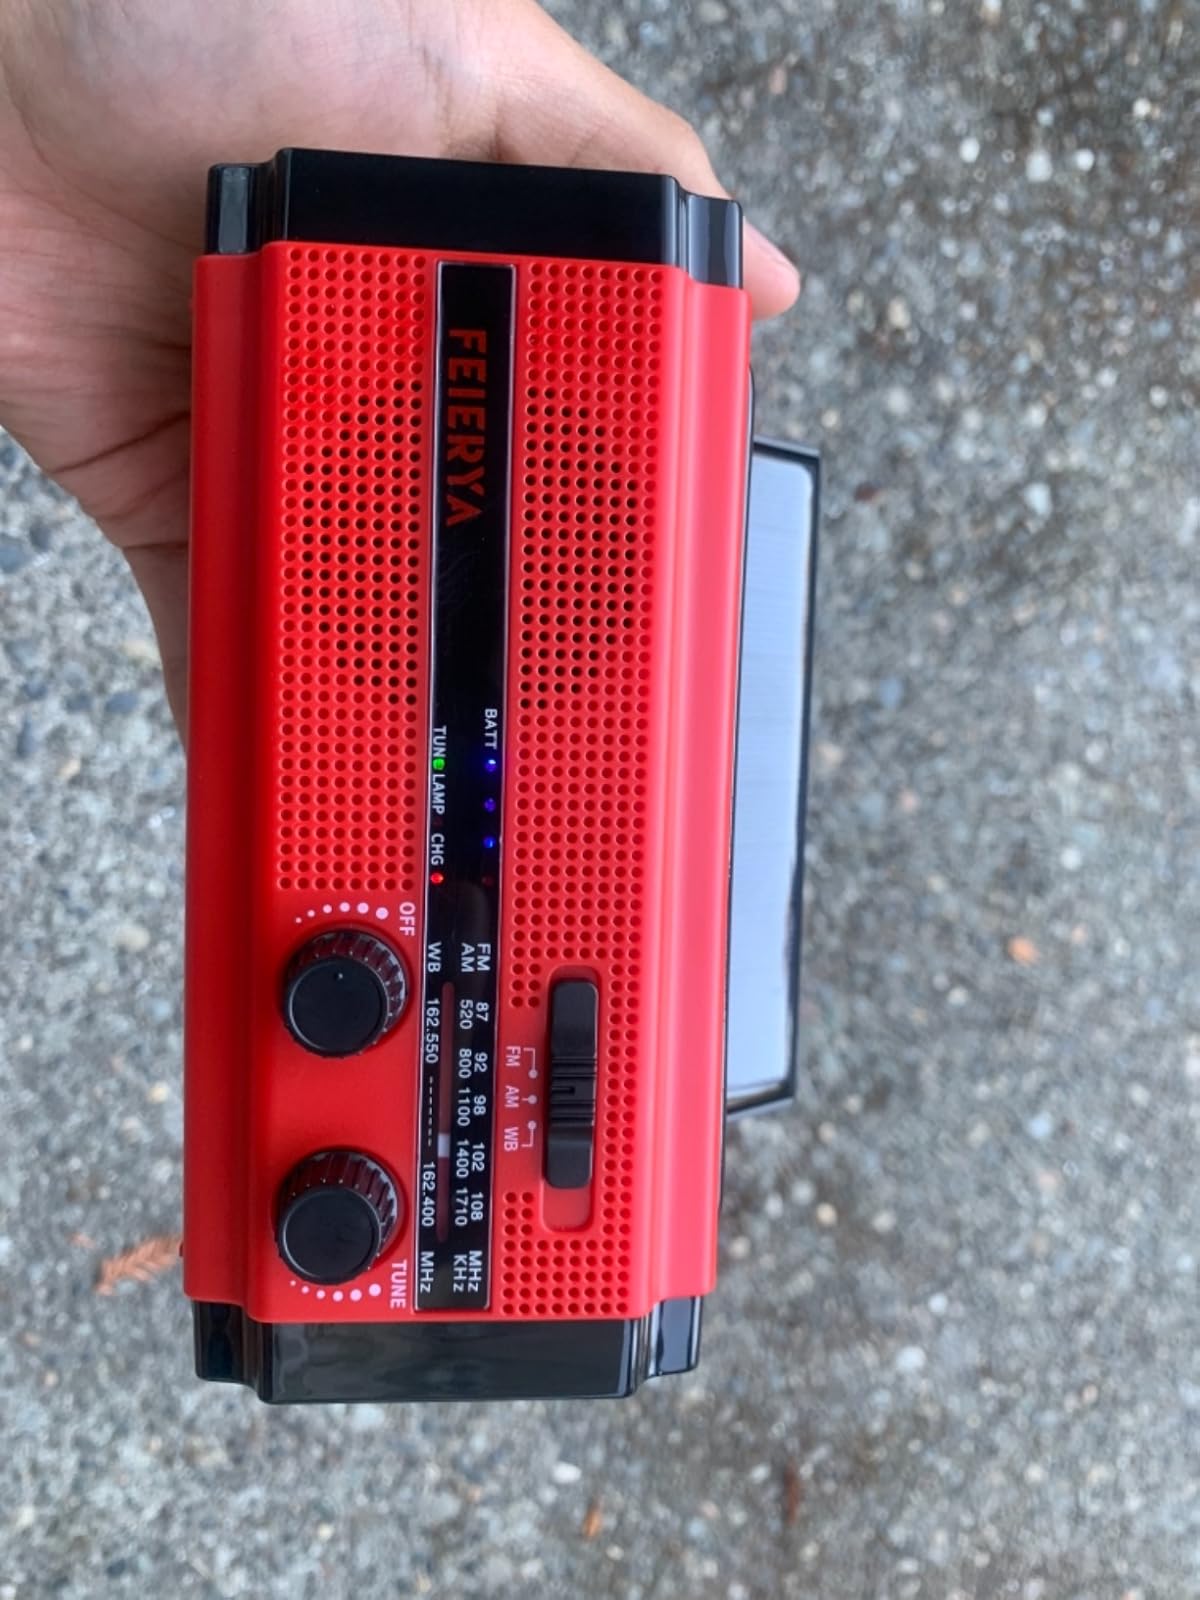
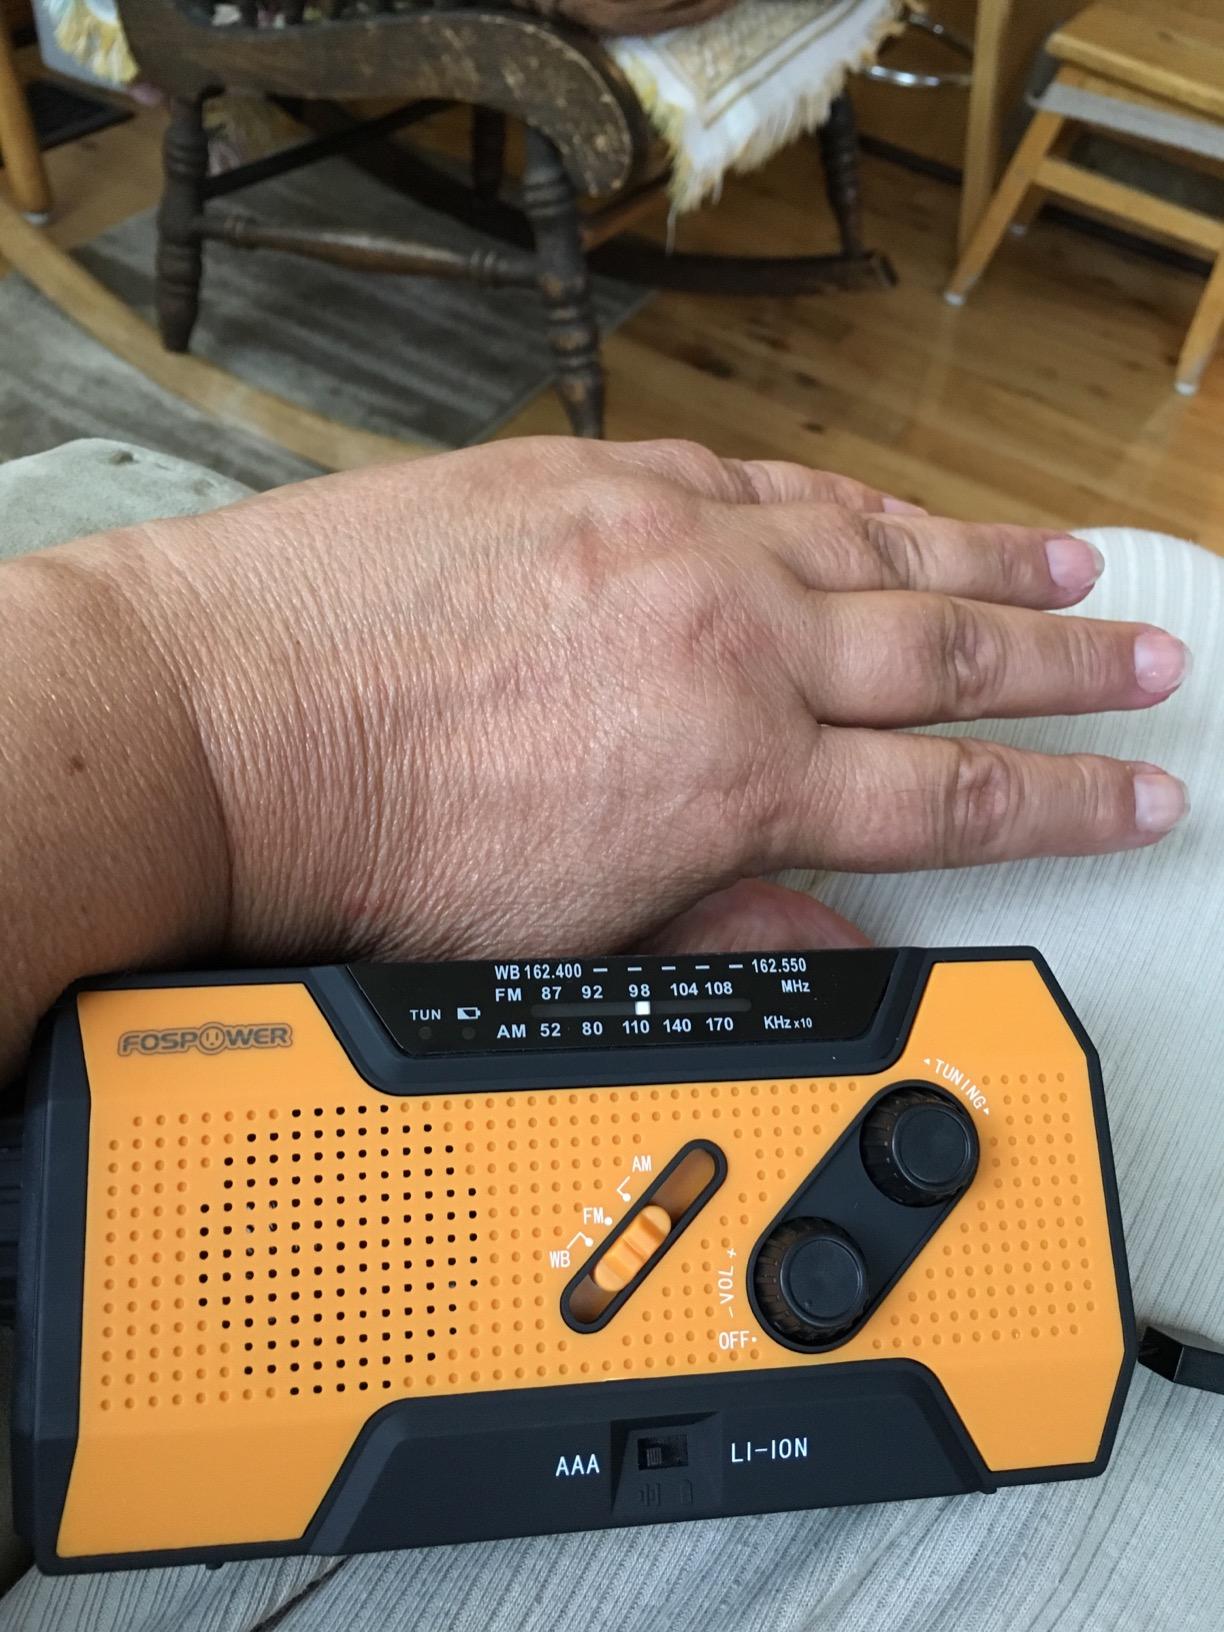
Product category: radio
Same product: no